Orchestra at Temple Square

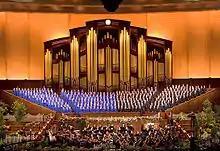

The Orchestra at Temple Square (Orchestra) is a 110-member orchestra based in Salt Lake City, Utah. The Orchestra was created in 1999 under the direction of Gordon B. Hinckley, then the president of the Church of Jesus Christ of Latter-day Saints (LDS Church), as part of an initiative to continually strengthen and expand the capabilities of the church's music organizations.